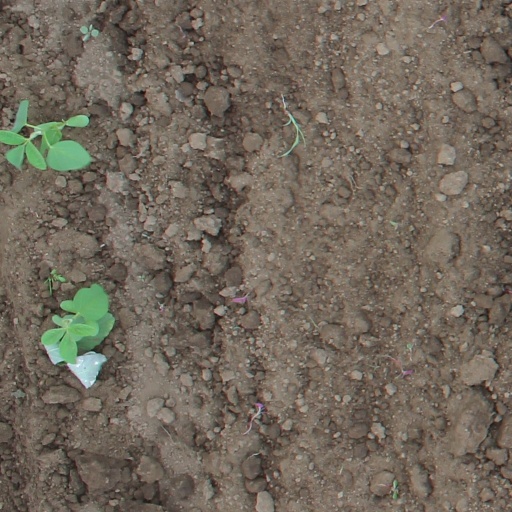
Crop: soybean